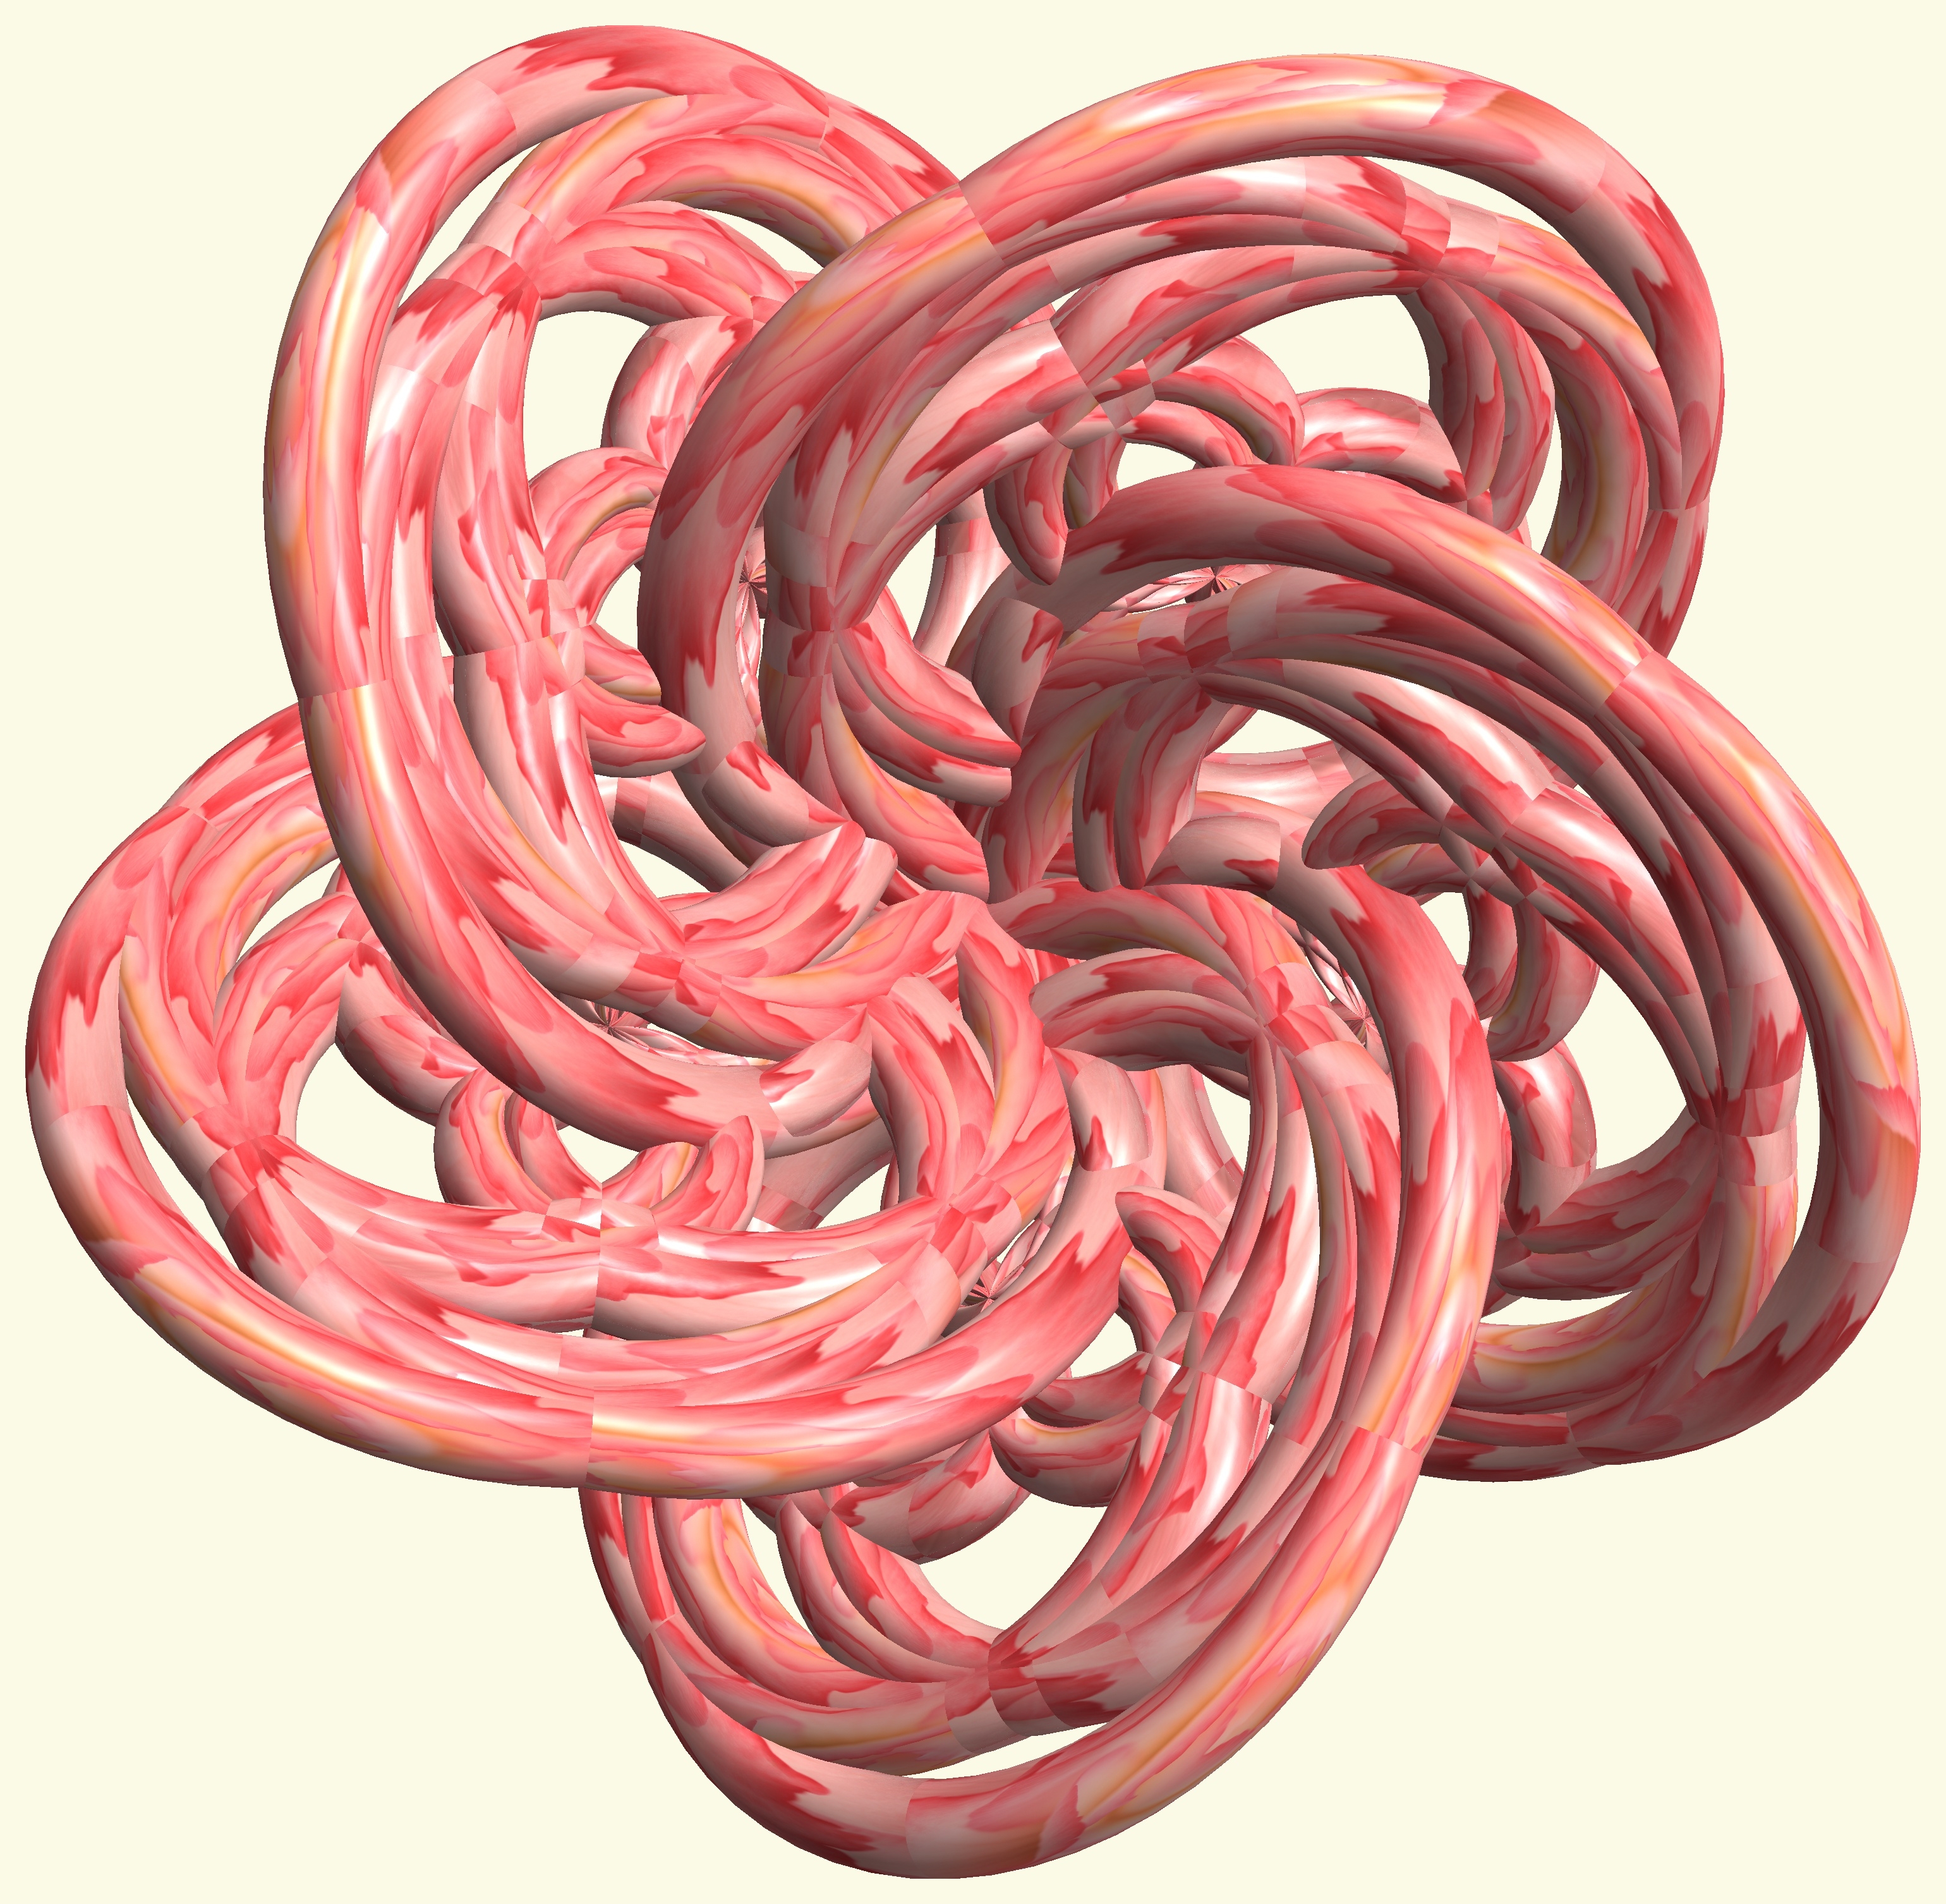
structure, texture, spiral, pattern, food, red, rein, figure, design, symmetry, 3d, graphic, organ, knot, mathematica, cg, parametricplot3d, code, program, algorithm, abstruct, mapping